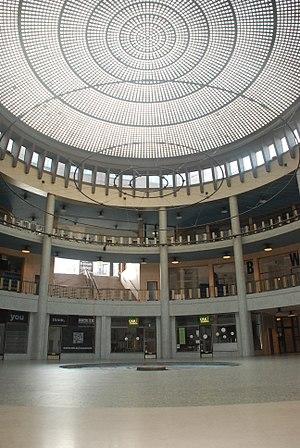
Belgique - Bruxelles - Galerie Ravenstein - Architecture monumentale - architectes Alexis et Philippe Dumont - 1954-1958
Alexis Dumont est un architecte belge.
La Galerie Ravenstein est une galerie couverte marchande située dans le centre de la ville belge de Bruxelles, réalisée dans les années 1950.
L'architecture monumentale est un des quatre styles qui dominèrent l'architecture en Belgique durant les années 1930, aux côtés de l'Art déco, de l'architecture moderniste et du style Beaux-Arts.